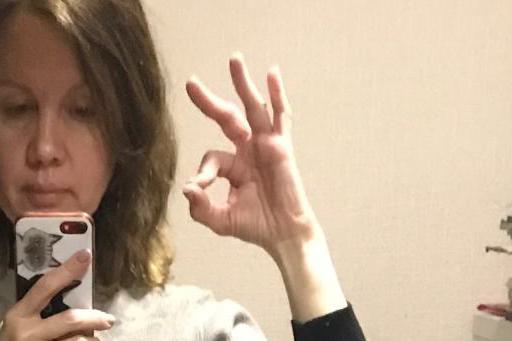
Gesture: ok